John Wheeler (college administrator)

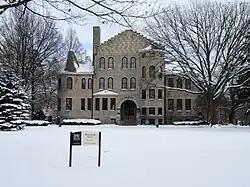
Building on BW's north campus named after Wheeler

Wheeler assisted in the establishment of the German Department at Baldwin Institute. This department led to the eventual development of German Wallace College. Eventually, due to the financial difficulty of both schools, German Wallace and Baldwin University would become Baldwin-Wallace College. Today Baldwin-Wallace College now is Baldwin Wallace University.